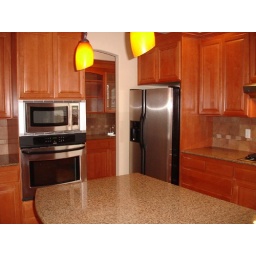
We have opted for the double oven and the microwave built in the cabinets - not the microwave/oven combo shown here.